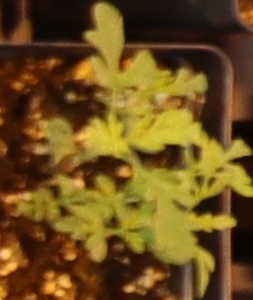
Label: Ragweed